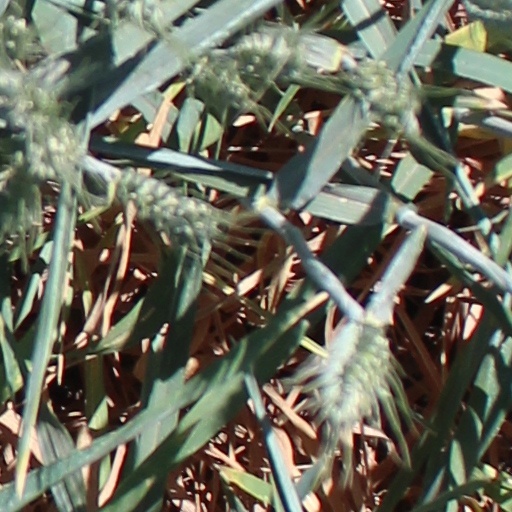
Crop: wheat